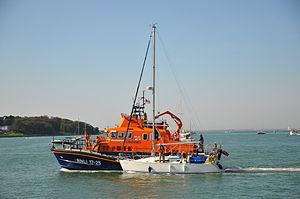
Le remorquage est une technique dans laquelle un bateau ou un véhicule dépourvu de moyen de propulsion est tiré par un autre auquel il est attaché. En mer, elle est habituellement utilisée pour déplacer les navires en avarie de propulsion ou les structures flottantes non motorisées, comme les plates-formes pétrolières ou les barges.